Victor Lagye

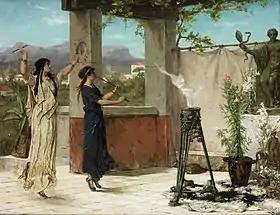
"Dancers in the temple"

In Antwerp he forged a friendship with Jan August Hendrik Leys. Leys was a leading representative of the historical or Romantic school and a pioneer of the Realist movement in Belgium. Leys had distanced himself from the pathos and historical anecdotes of the Romantic school and the Rubens' influenced style of de Keyser. Instead, Leys had begun painting scenes set in 16th-century Antwerp, combining details studied from life with a deliberately archaising style reminiscent of 15th and 16th-century Flemish and German painting. Lagye became an enthusiastic and devoted disciple of Leys and started to paint the same subjects as Leys.